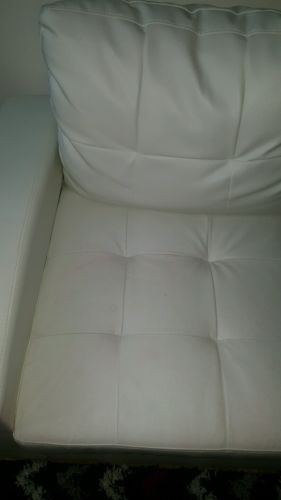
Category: sofa